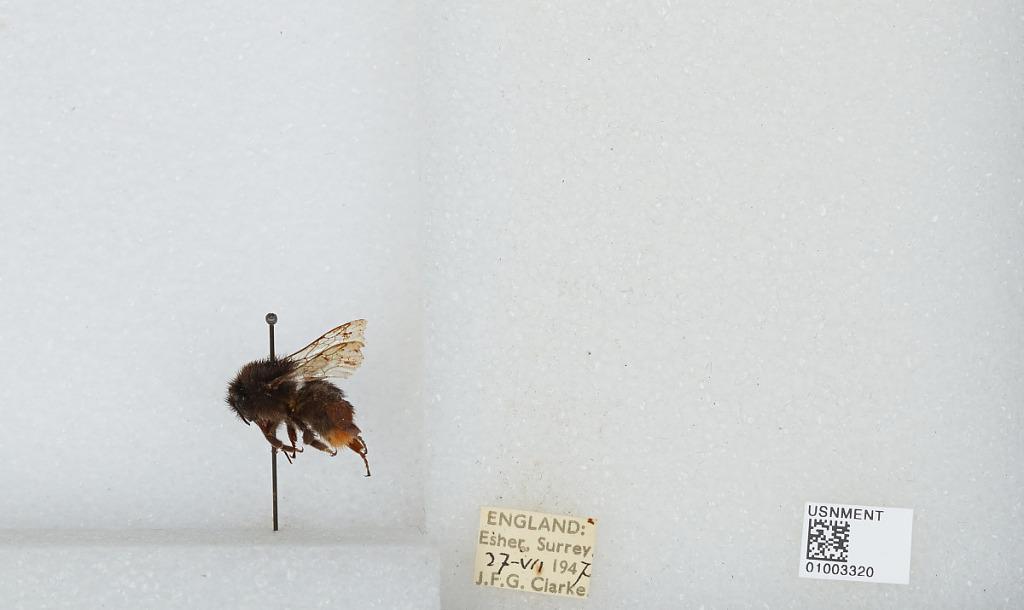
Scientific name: Bombus (Melanobombus) lapidarius lapidarius (Linnaeus)
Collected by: J. Clarke
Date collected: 1947-7-27
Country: United Kingdom
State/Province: England
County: Surrey
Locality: Esher
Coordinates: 51.3692, -0.365